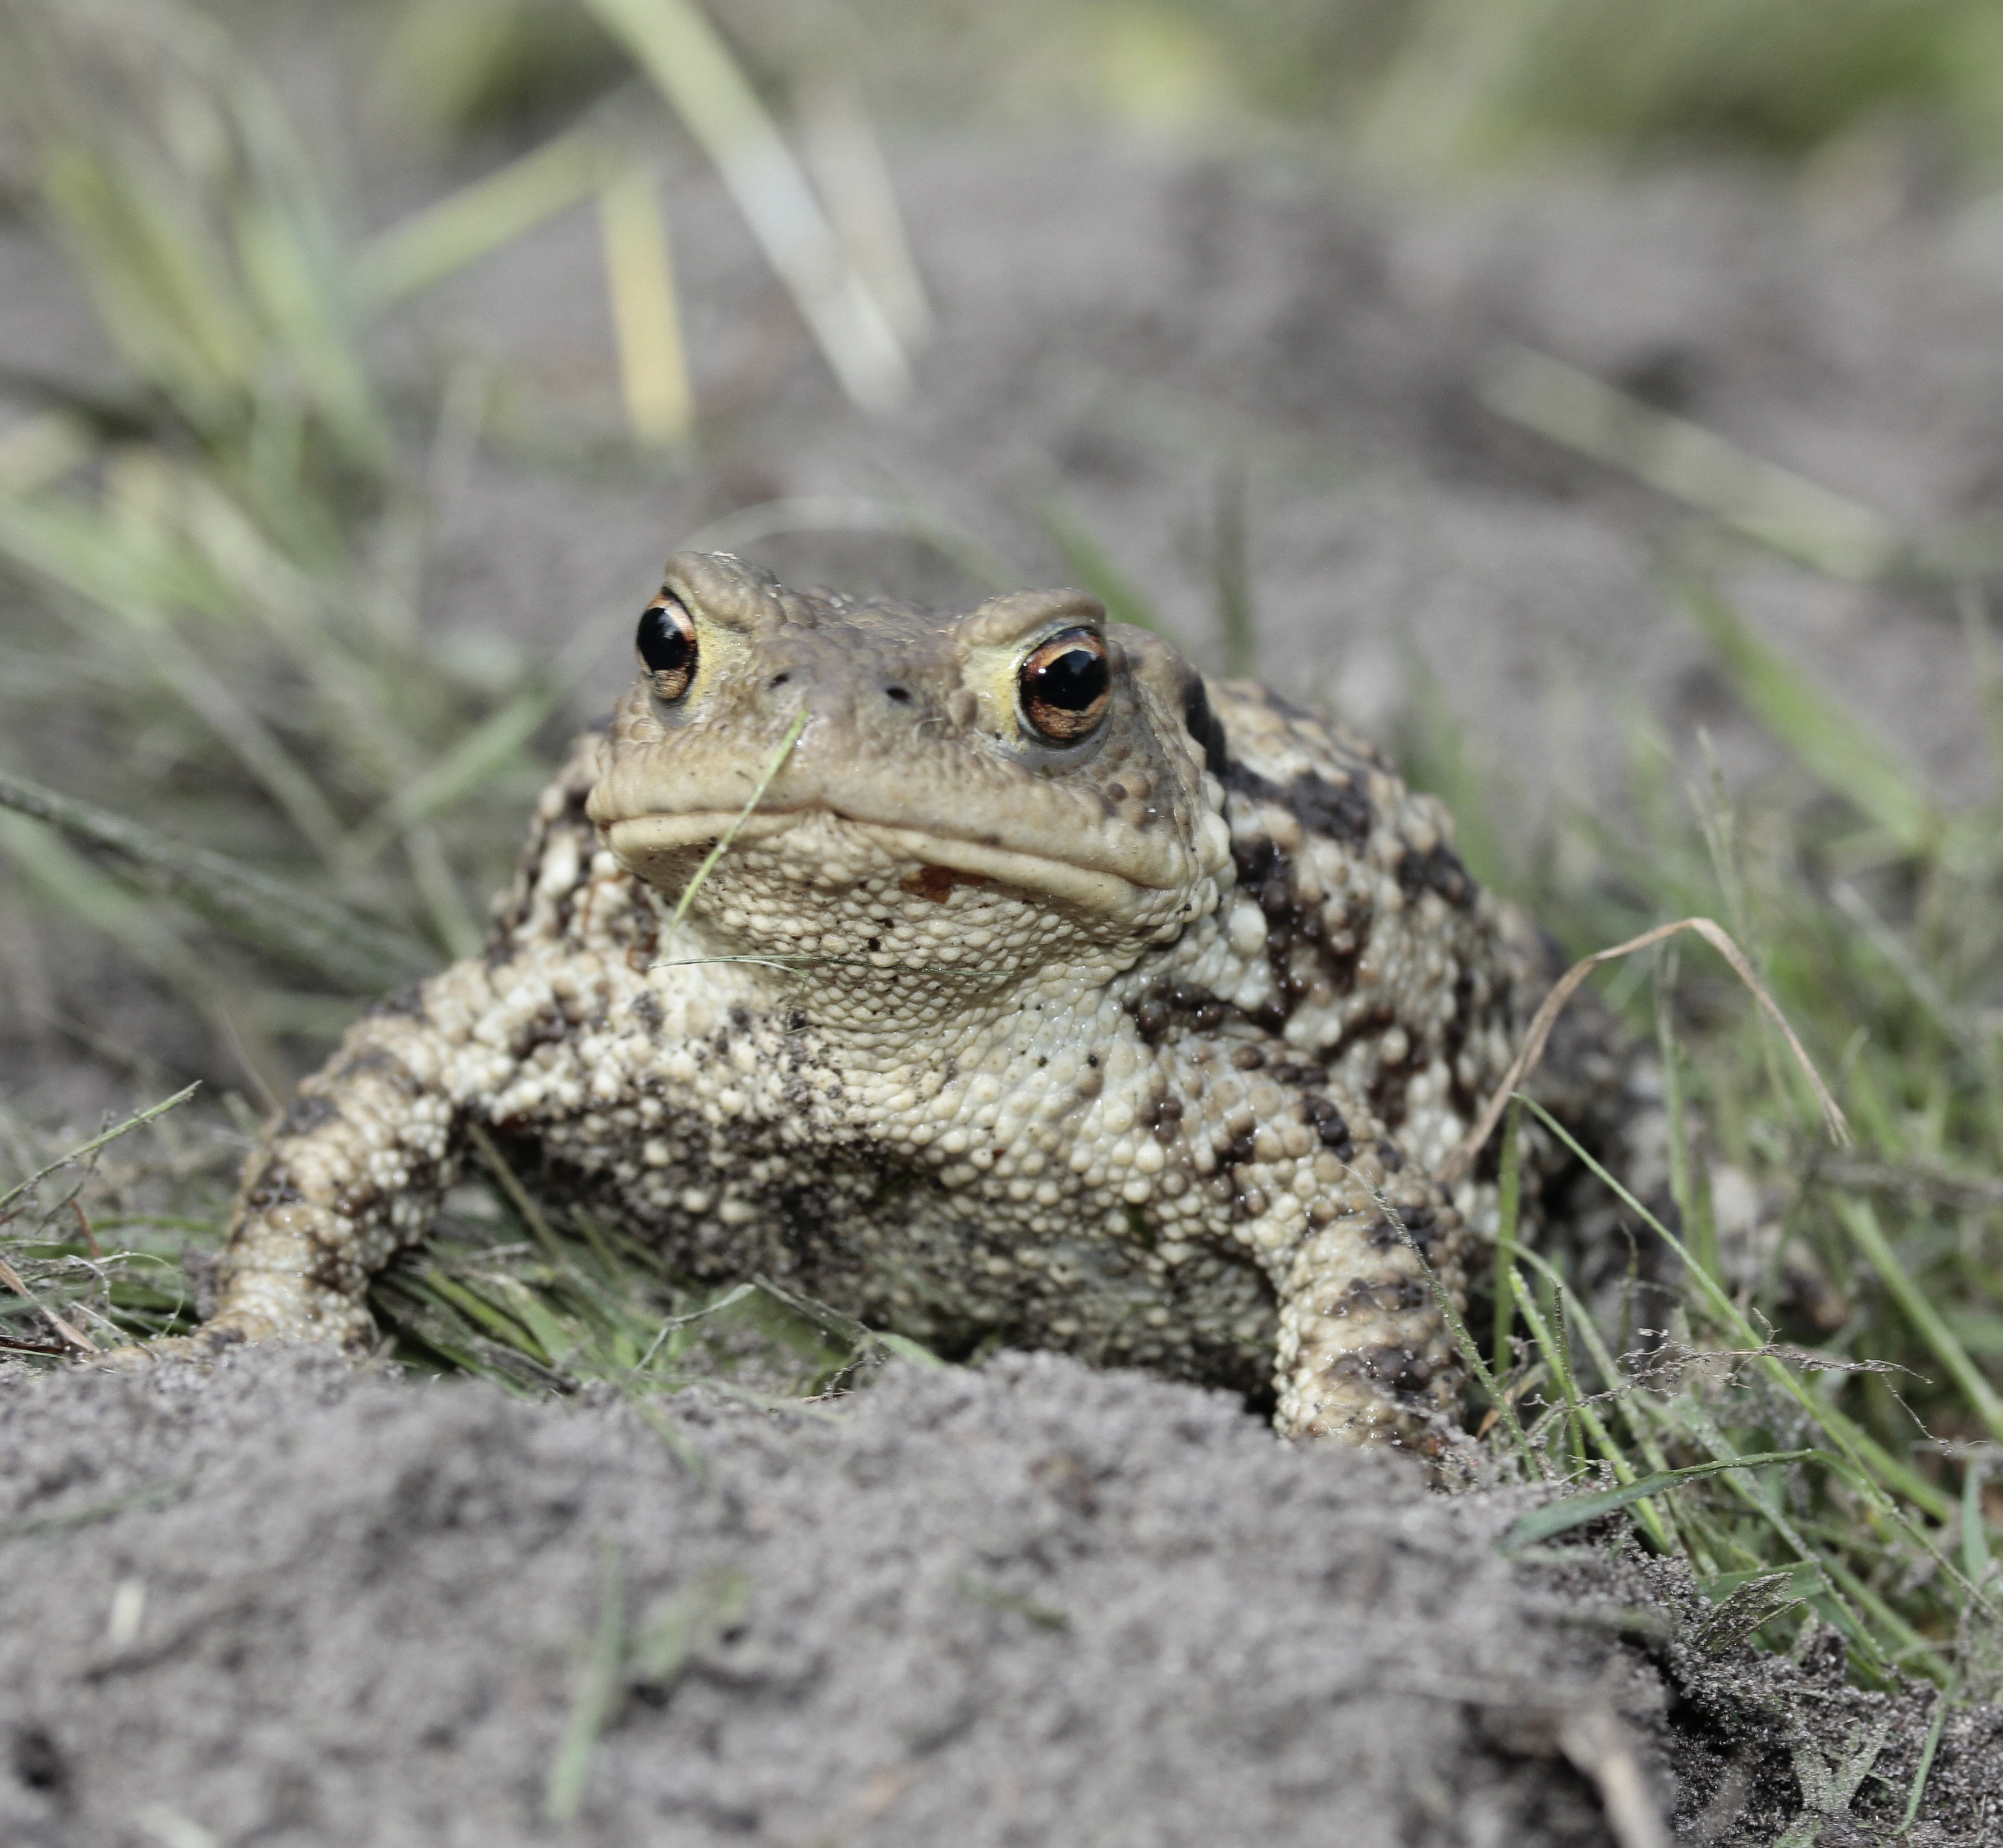
nature, wildlife, frog, toad, amphibian, close, fauna, close up, eyes, head, vertebrate, creature, thick, animal world, lacerta, bullfrog, ranidae, lacertidae